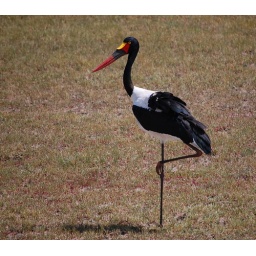
The heaviest flying bird in the world, in the Serengeti.